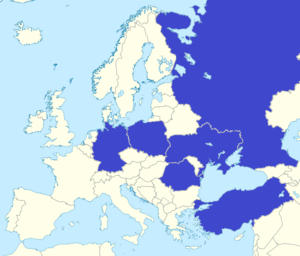
Real SB-Warenhaus GmbH, mieux connu sous le nom de Real est une chaîne d'hypermarchés allemande et appartient au groupe Metro.